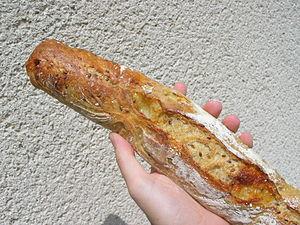
Baguette de tradition agrémentée de comté appelée «
Une baguette de pain ou simplement baguette, aussi appelée baguette de Paris, ou encore pain français, mais aussi pain baguette est une variété de pain, reconnaissable à sa forme allongée. Même si cette forme de pain est emblématique de la France, la baguette est également consommée dans différents pays comme le Maroc, l'Algérie, la Tunisie ou le Viêt Nam, ce qui s'explique par le passé colonial français de ces régions. En septembre 2018, la confédération nationale de la boulangerie-pâtisserie française a reformulé son souhait de voir la baguette de pain être inscrite au Patrimoine culturel immatériel de l'UNESCO, la candidature est actuellement en cours. "Les savoir-faire artisanaux et la culture de la baguette de pain" sont cependant inscrits à l'inventaire du patrimoine culturel immatériel en France depuis le 23 novembre 2018.